Bridges of Keeseville

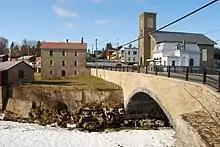
Keeseville Stone Arch Bridge, built 1843

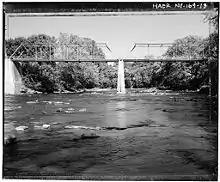
Upper Bridge, built 1878

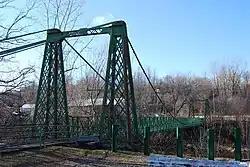
Keeseville Suspension Bridge, built 1888

The Bridges of Keeseville consist of three historic bridges located in Keeseville, New York, spanning the Ausable River. These bridges include a stone arch bridge constructed in 1843, a wrought iron Pratt truss bridge (1878) and a twisted wire cable suspension footbridge built in 1888. These three bridges represent the evolution of 19th-century bridge design, and together were designated a National Historic Civil Engineering Landmark by the American Society of Civil Engineers in 1987.